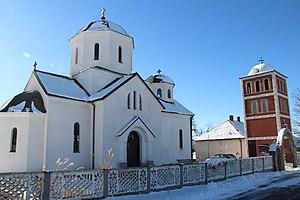
Osladić est un village de Serbie situé dans la municipalité de Valjevo, district de Kolubara. Au recensement de 2011, il comptait 445 habitants.